This Alien Shore

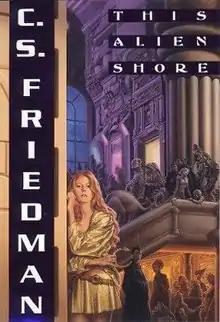
First edition (publ. DAW Books) Cover art by Michael Whelan

This Alien Shore is a science fiction novel by American author Celia S. Friedman. It was originally released in hardcover in August 1998 and in paperback in June 1999.